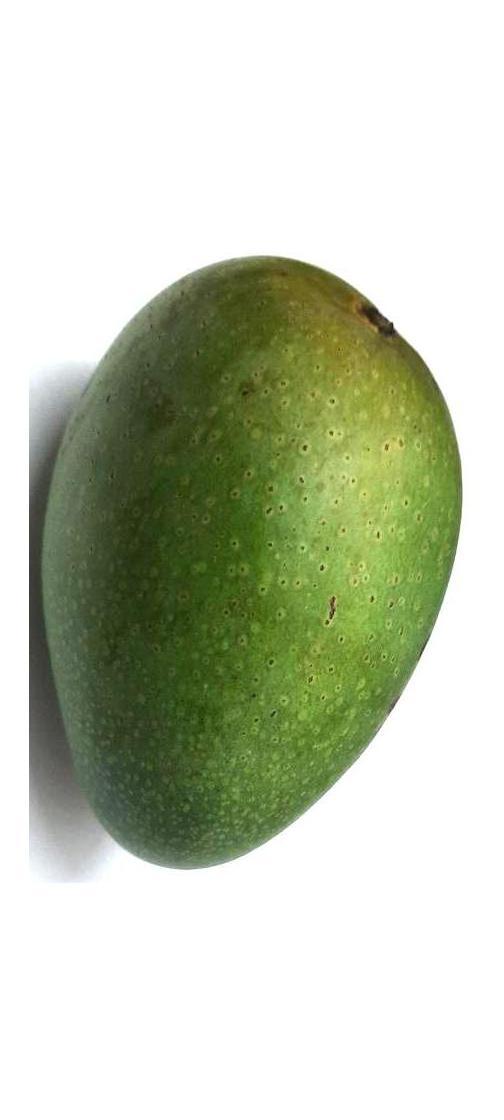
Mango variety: Ashshina Zhinuk